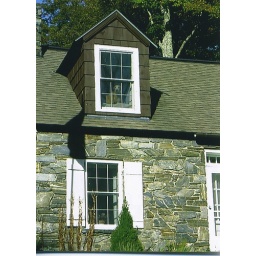
dog in the window 2